Anne Fontaine (brand)

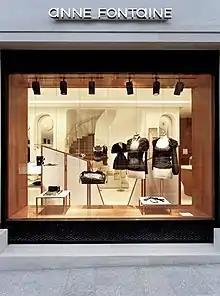
An Anne Fontaine flagship store in Paris, France

Anne Fontaine is a women's fashion brand. The company is based in France, and its products include clothing, shoes, handbags and accessories.